Juan Falú

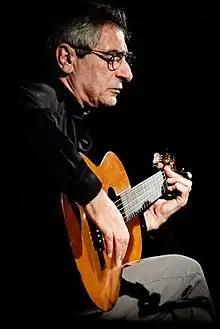

Alfredo Juan Falú (born October 10, 1948) is an Argentine classical guitarist and composer.